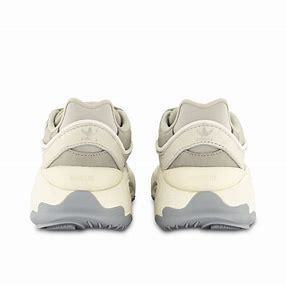
Brand: Adidas
Model: Oznova